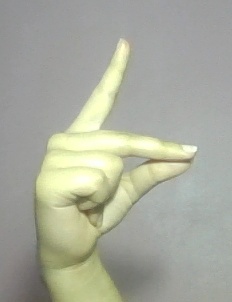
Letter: ta